Franny K. Stein

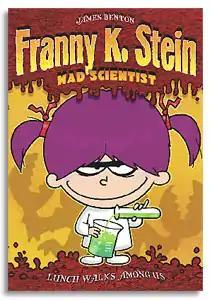
Cover of book one: Lunch Walks Among Us

Franny K. Stein is a children's book series by American author Jim Benton. The series was first published in 2003 with the entry "Lunch Walks Among Us" by Simon & Schuster. The titles of the series all play on book or movie titles, such as Attack of the 50 Foot Woman and Fantastic Voyage.